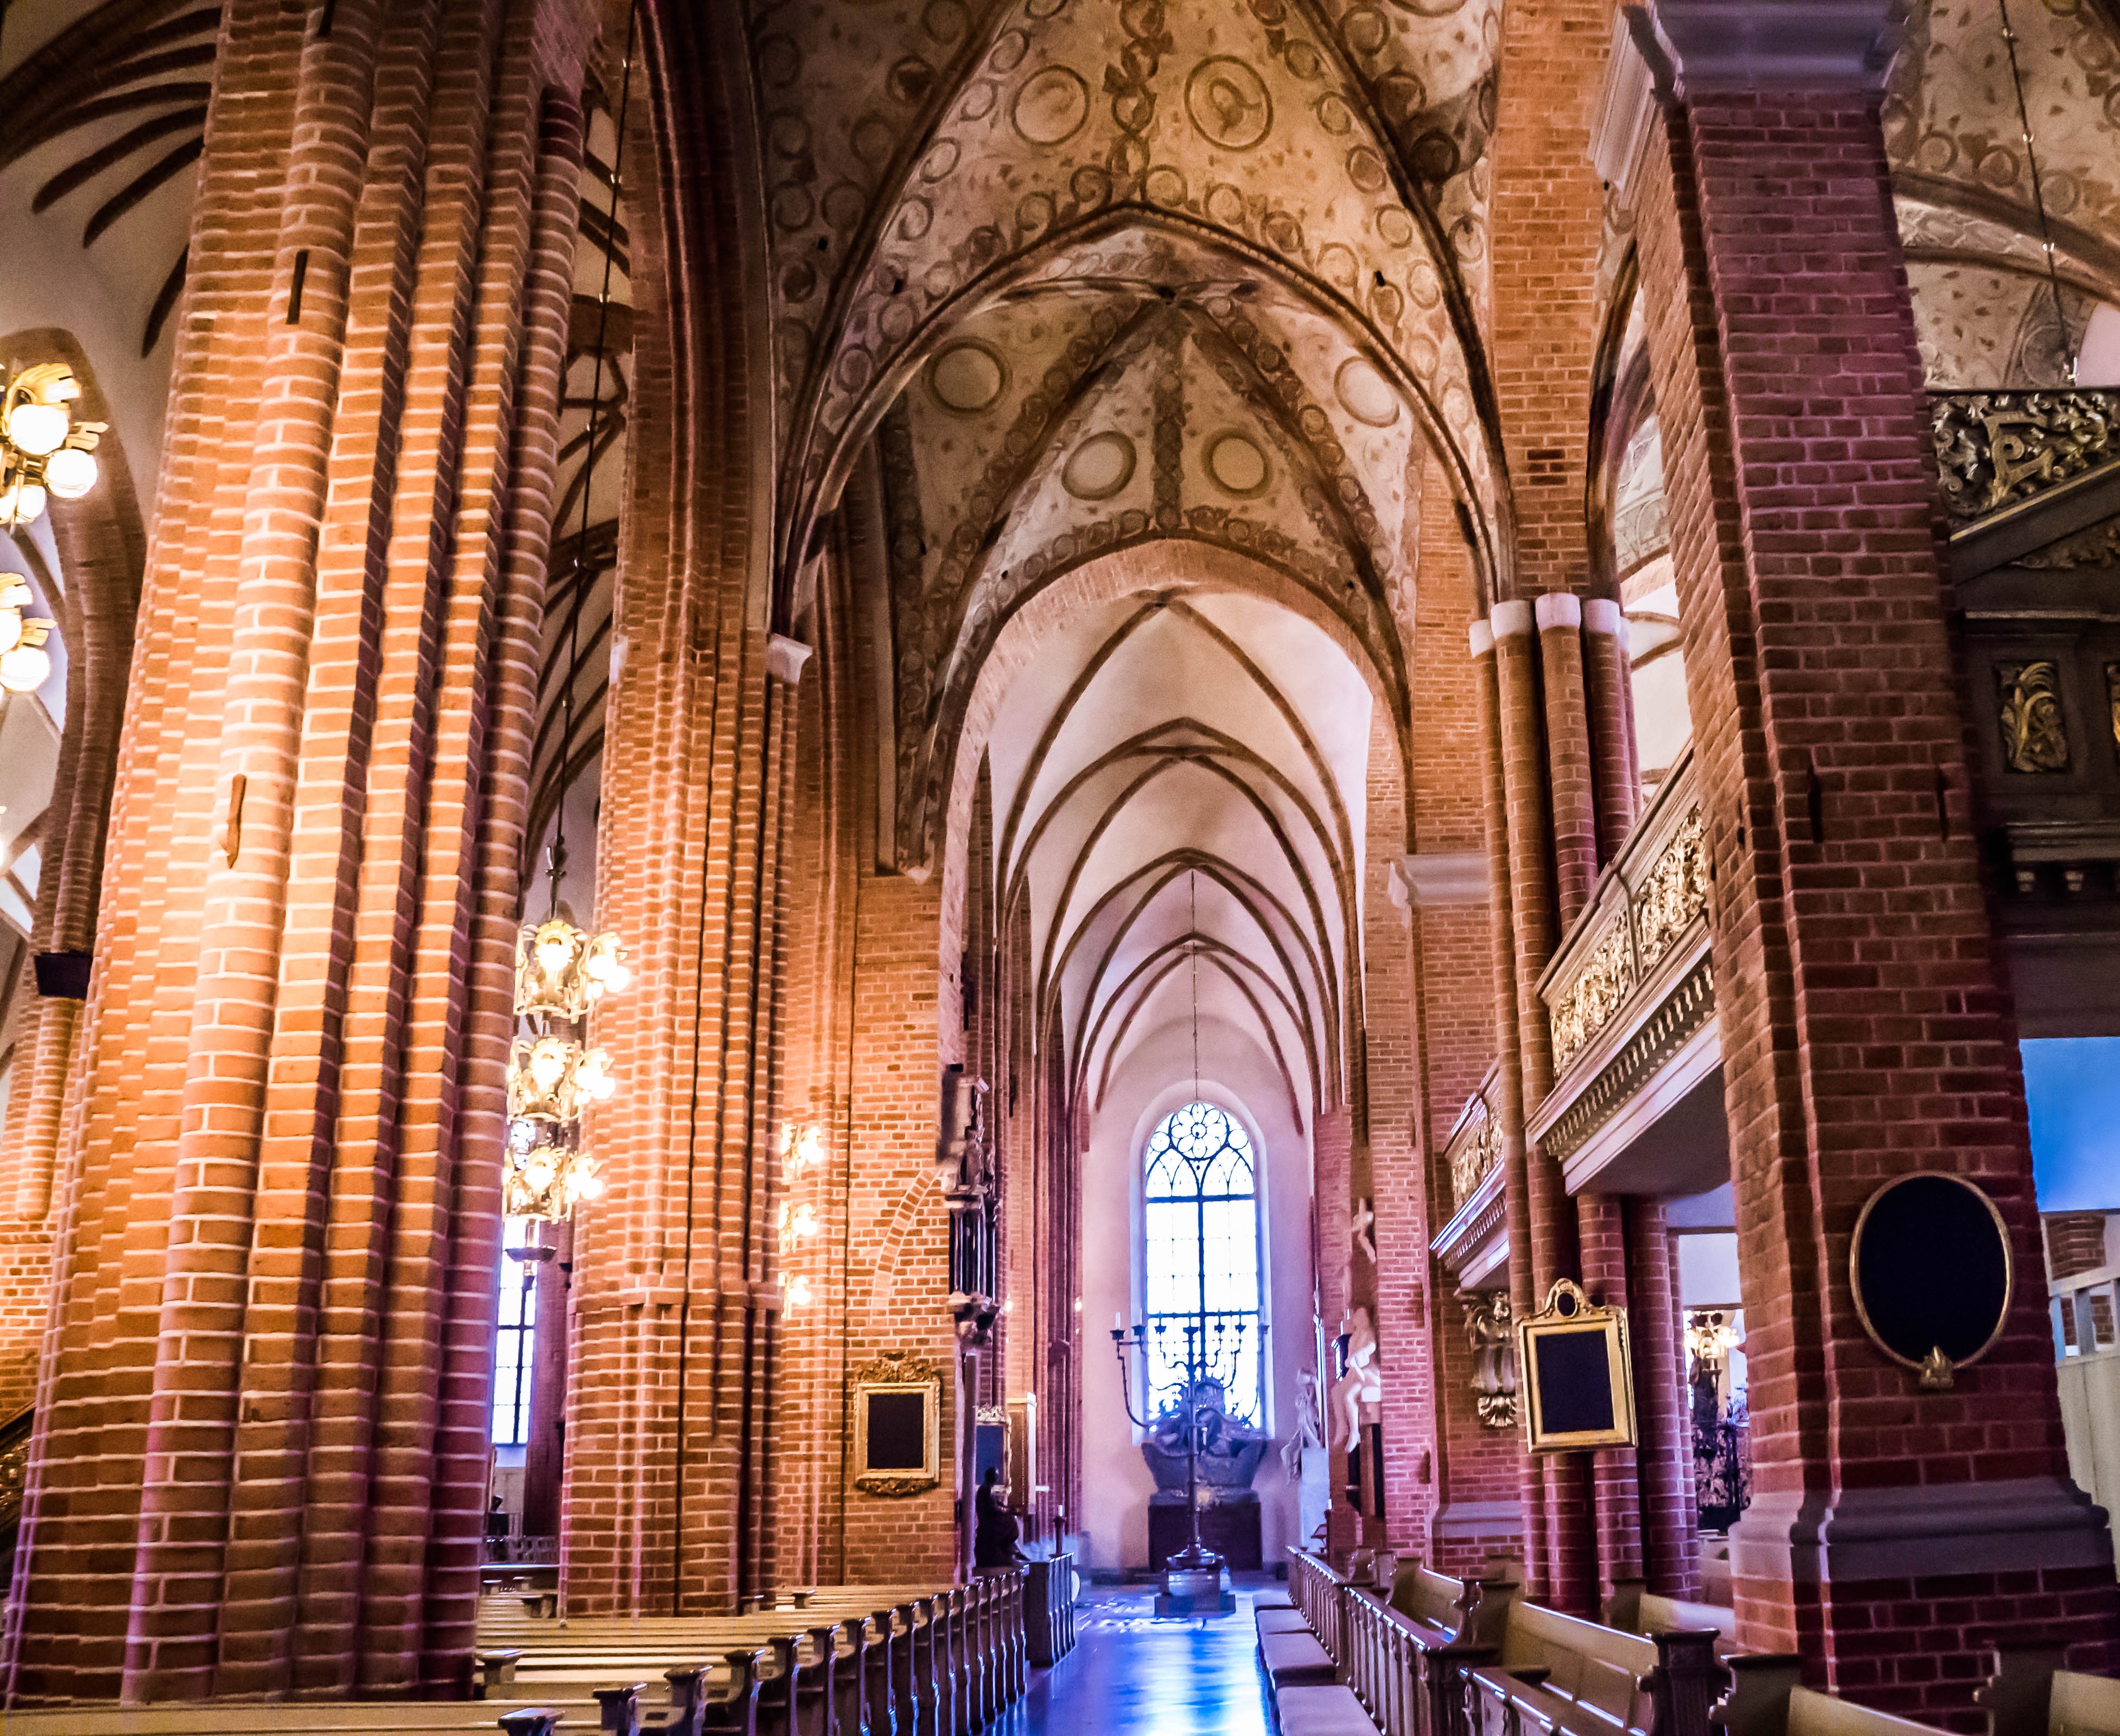
architecture, building, old, europe, religion, church, cathedral, chapel, christian, place of worship, sweden, synagogue, basilica, stockholm, scandinavia, stockholm cathedral